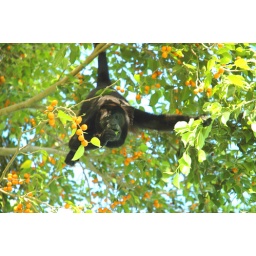
howler monkeys in our tree in CR hung out all day (pun intended)